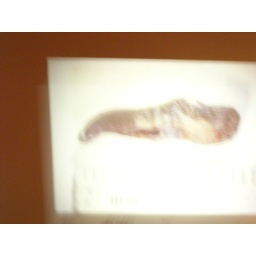
Alien claw left on beach towel / 3000 year old sea slug &amp;quot;planted&amp;quot; by alien on beach towel.